Cavolinia tridentata

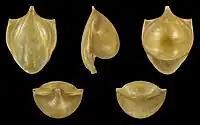

This species has a large, spherical and brownish shell that is up to 14 mm high, with short lateral spines that are curved downward, a well-separated dorsal apertural lip, and a partially swollen ventral shell. Near the curved apertural margin there are clear transverse striae. The protoconch on the apical spine is straight and pointed.